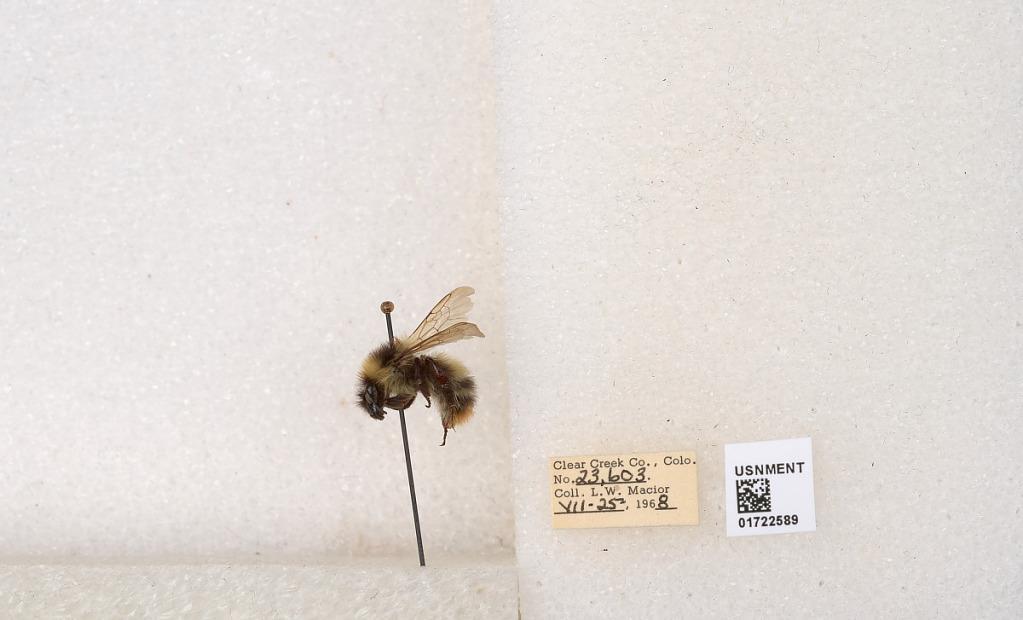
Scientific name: Bombus kirbyellus
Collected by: L. Macior
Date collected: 1968-7-25
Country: United States
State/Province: Colorado
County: Clear Creek
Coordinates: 39.6891, -105.644